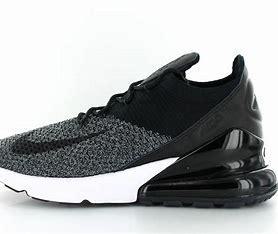
Brand: Nike
Model: Air Max 270 Flyknit